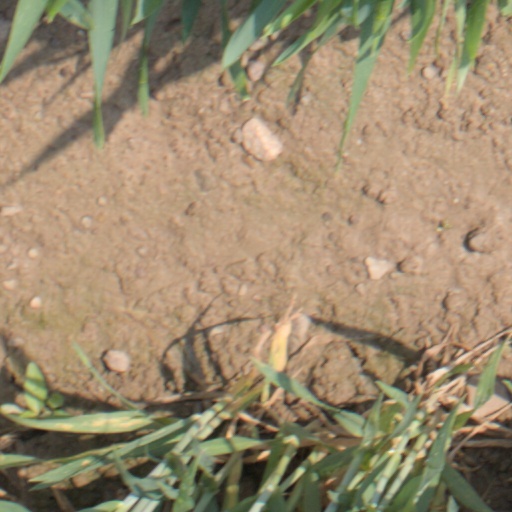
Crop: wheat